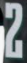
Number: 2